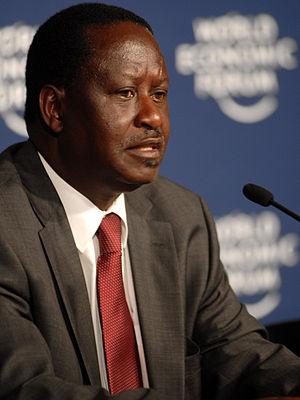
Raila Amolo Odinga, né le 7 janvier 1945 à Maseno, est un homme d'État kényan, d'origine luo et fut le dernier Premier ministre de son pays. Il est aussi le fils du défunt Oginga Odinga, le premier vice-président de la République.